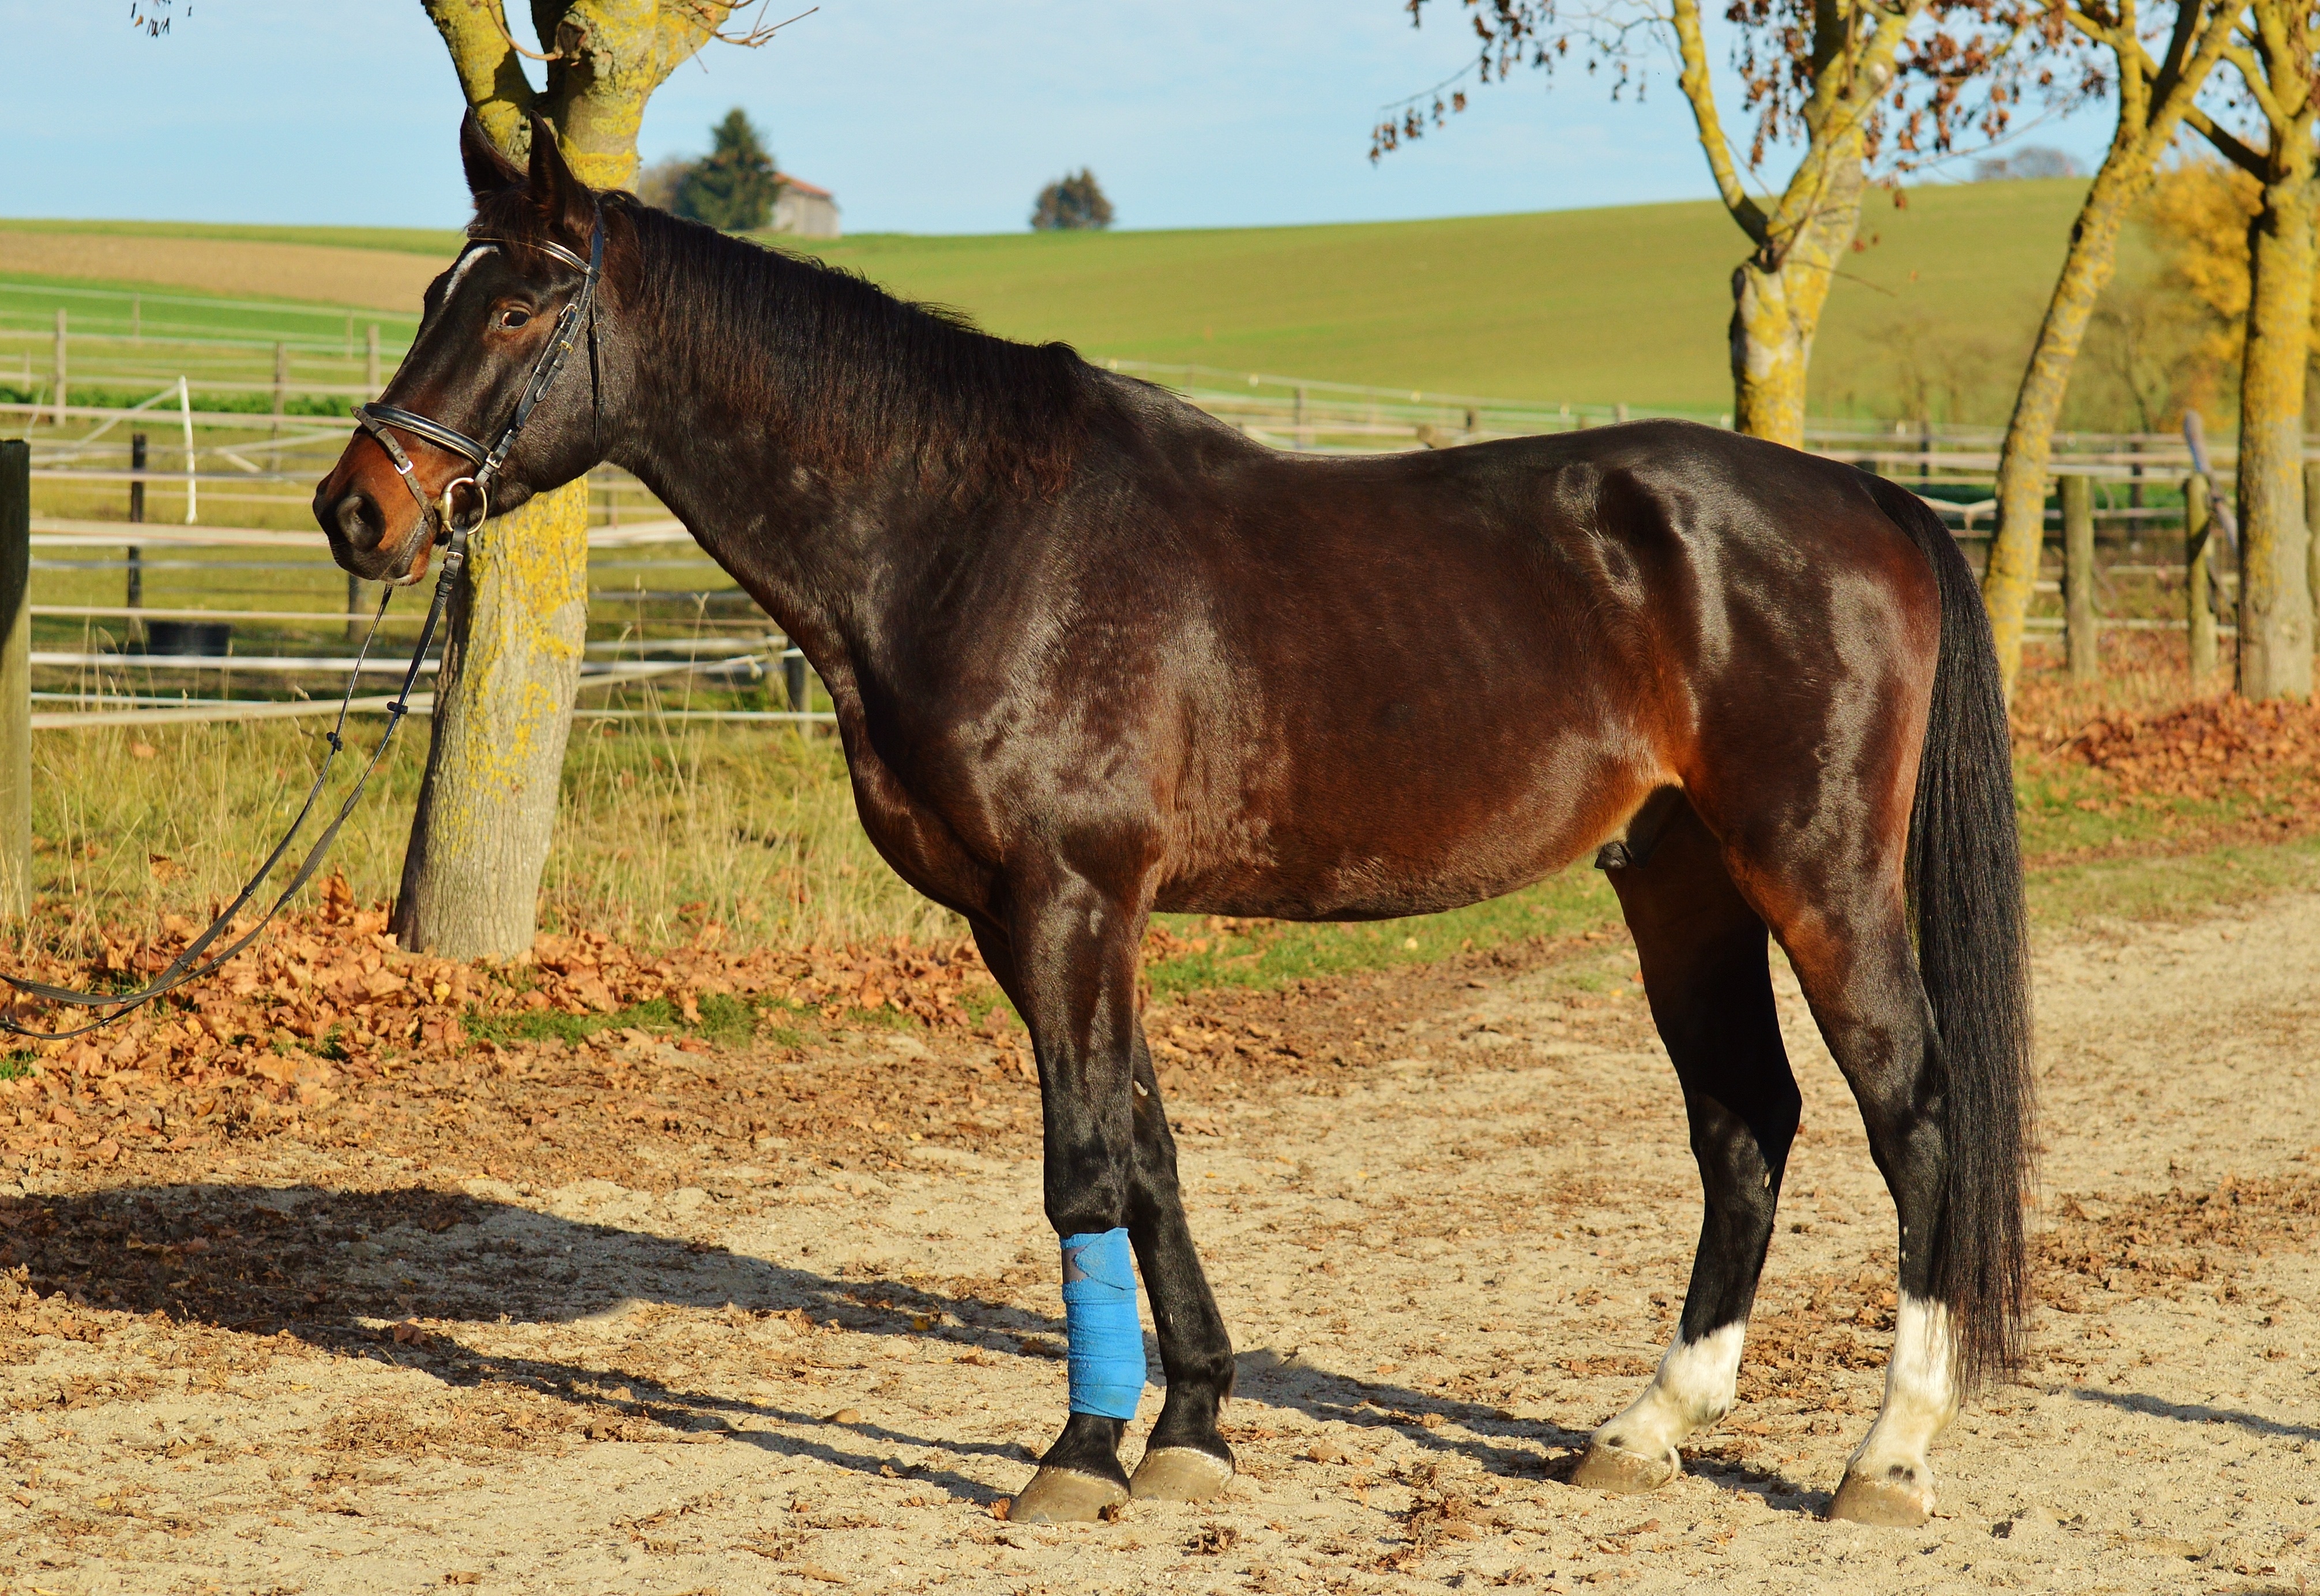
sun, meadow, animal, pasture, horse, mammal, stallion, mane, ride, fauna, vertebrate, mare, coupling, foal, colt, reiterhof, pack animal, horse like mammal, mustang horse